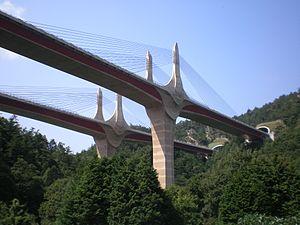
Cet article a pour vocation de présenter une liste de ponts remarquables du Japon, tant par leurs caractéristiques dimensionnelles, que par leur intérêt architectural ou historique.